2/7th Armoured Regiment (Australia)

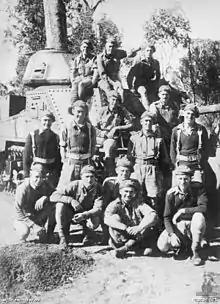
Members of the 2/7th Armoured Regiment with an M3 Grant tank

The 2/7th Armoured Regiment was an armoured regiment of the Australian Army. Raised for service during World War II in October 1941, it was initially intended to serve in the Middle East, however due to the changing nature of the war and manpower shortages, the regiment never saw service outside of Australia before being disbanded in January 1944.